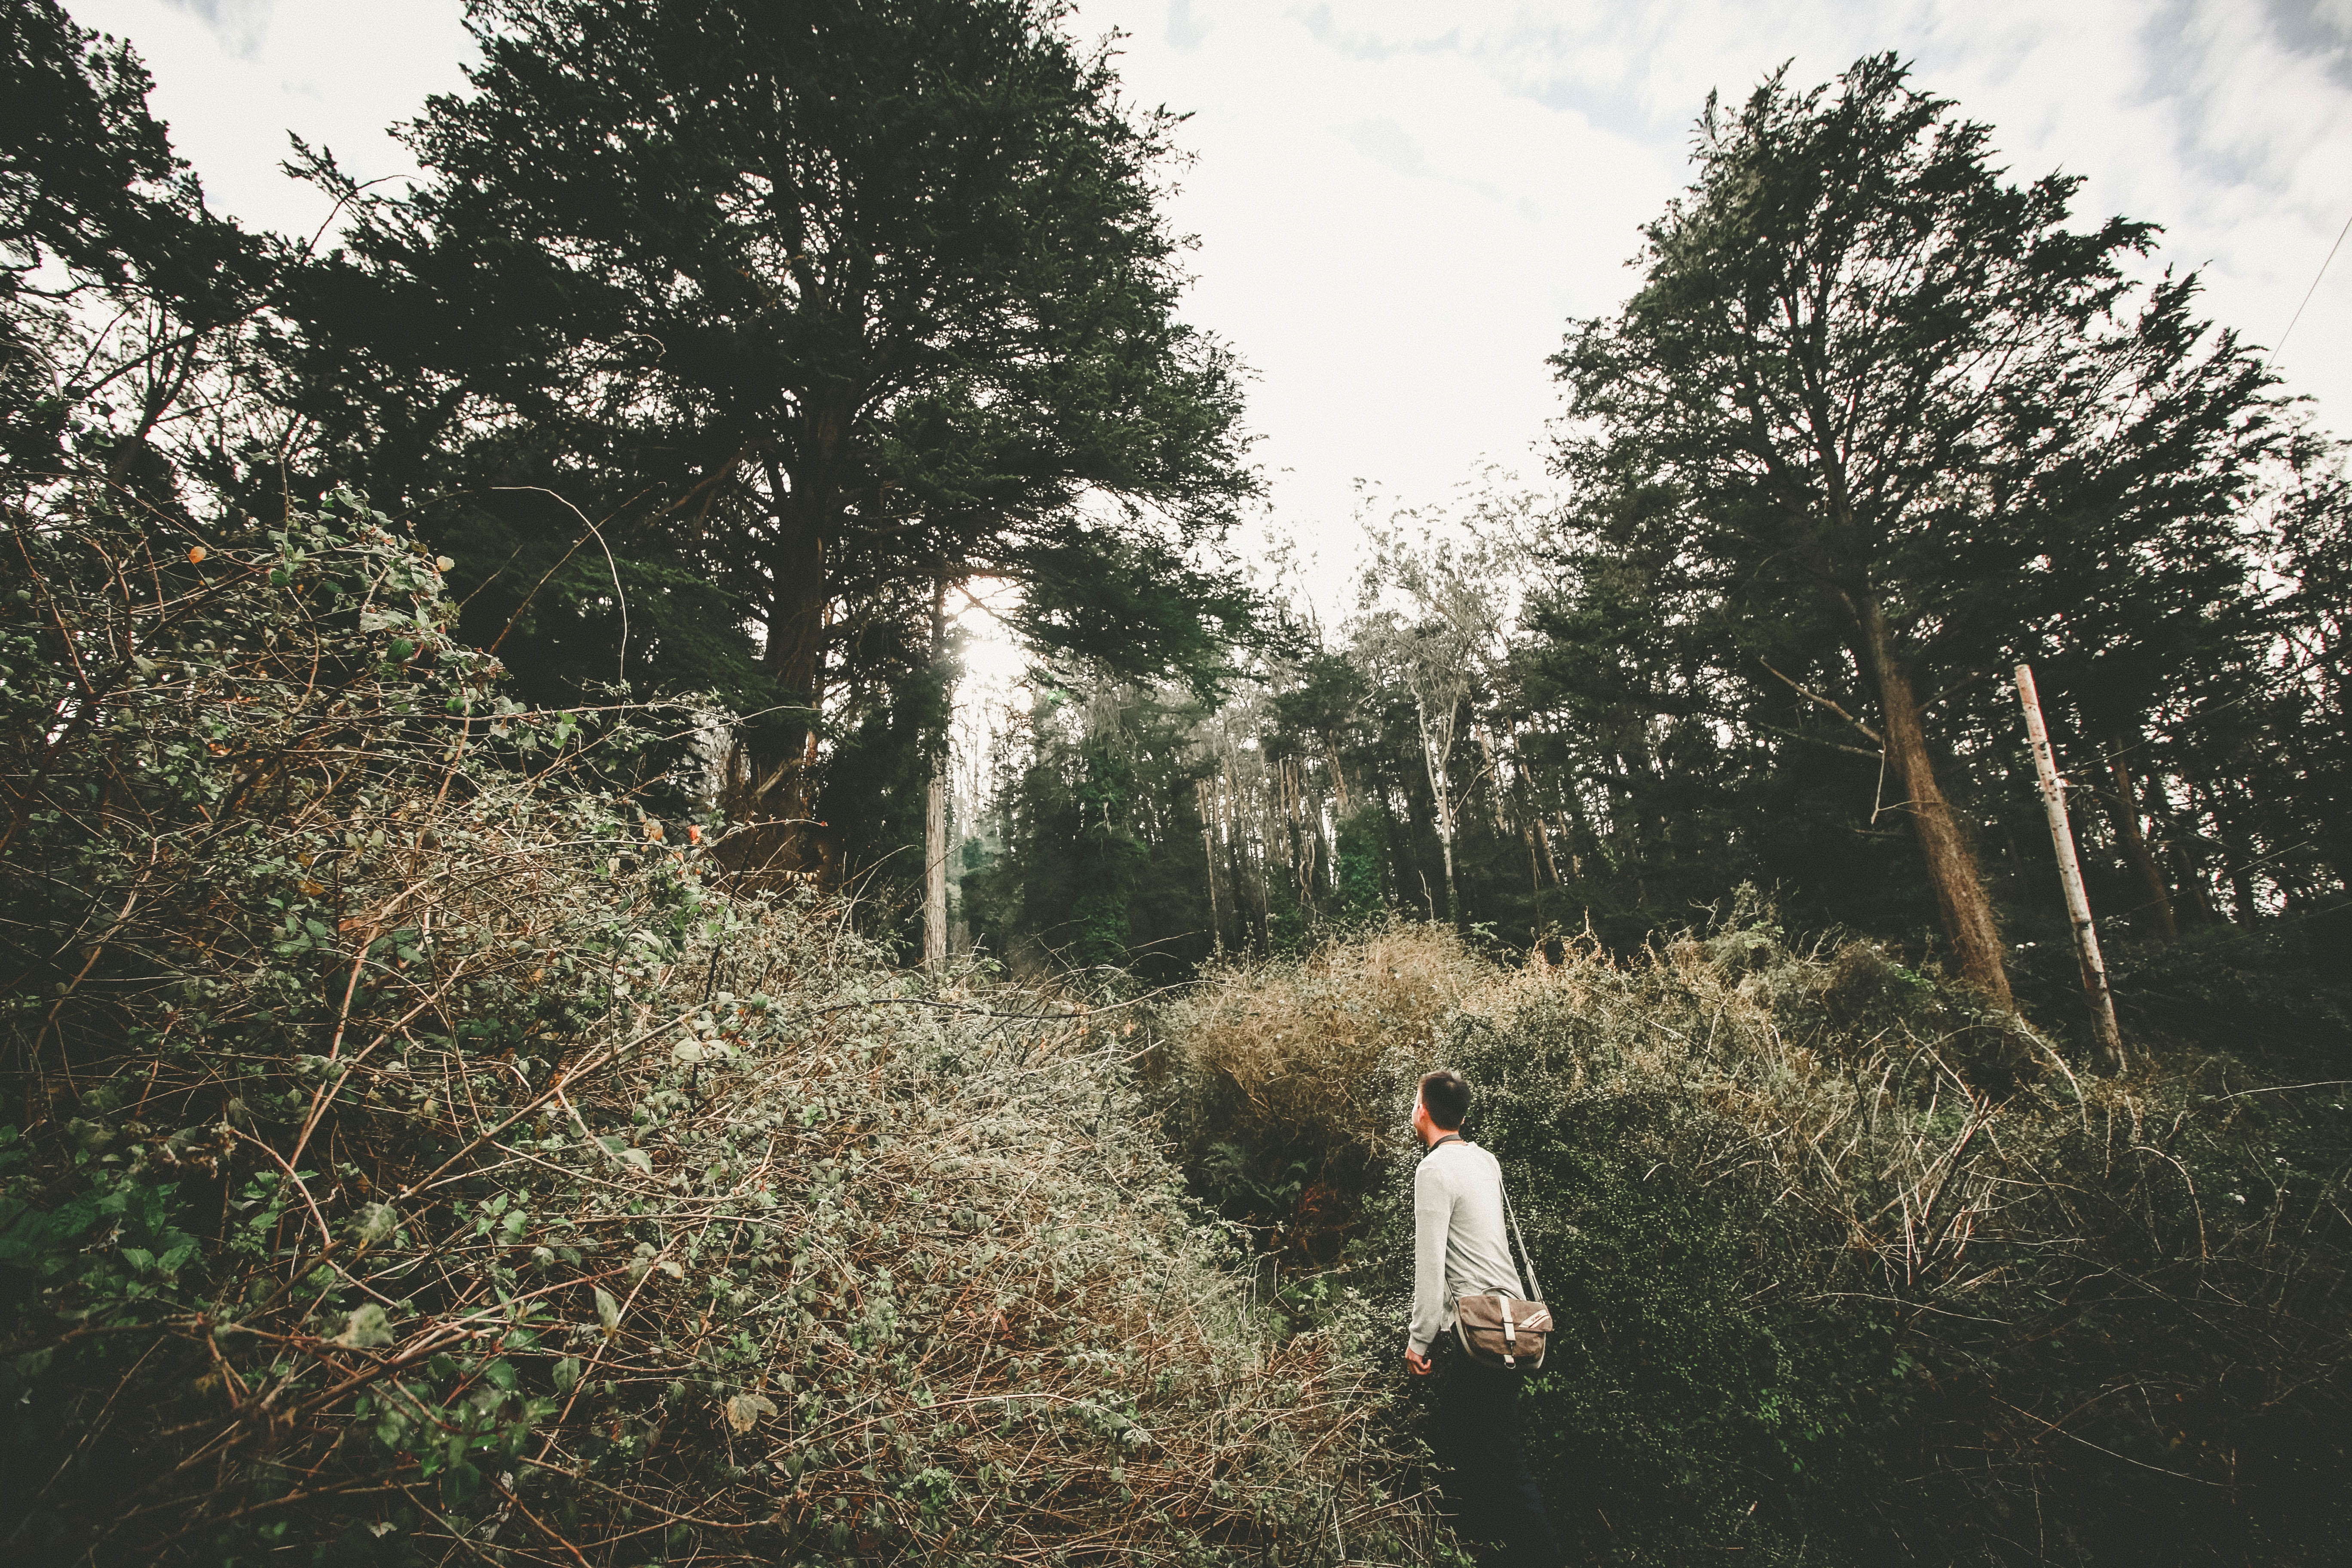
tree, nature, forest, grass, plant, sunlight, flower, autumn, flora, woodland, habitat, rural area, woody plant